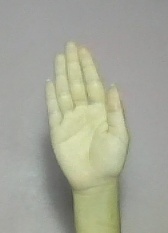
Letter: seen